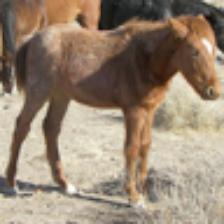
Label: NonHuman